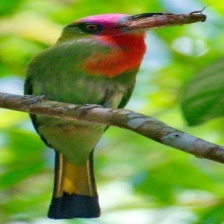
Species: RED BEARDED BEE EATER
Scientific name: NYCTYORNIS AMICTUS
ImageNet parent category: bee_eater